Sasanian art

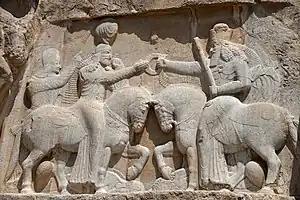
Ardashir I receives the ring of power from Ahura Mazda.

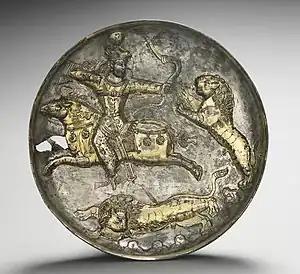
Silver-gilt bowl with king hunting, a typical subject in Sasanian metalwork

Sasanian art, or Sassanid art, was produced under the Sasanian Empire which ruled from the 3rd to 7th centuries AD, before the Muslim conquest of Persia was completed around 651. In 224 AD, the last Parthian king was defeated by Ardashir I. The resulting Sasanian dynasty would last for four hundred years, ruling modern Iran, Iraq, and much territory to the east and north of modern Iran. At times the Levant, much of Anatolia and parts of Egypt and Arabia were under its control. It began a new era in Iran and Mesopotamia, which in many ways was built on Achaemenid traditions, including the art of the period. Nevertheless, there were also other influences on art of the period that came from as far as China and the Mediterranean.